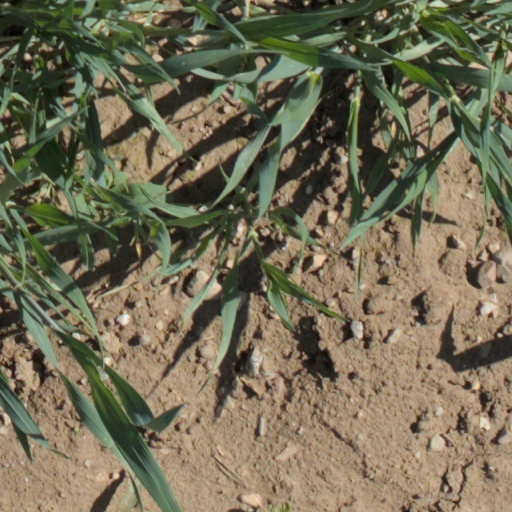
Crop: wheat